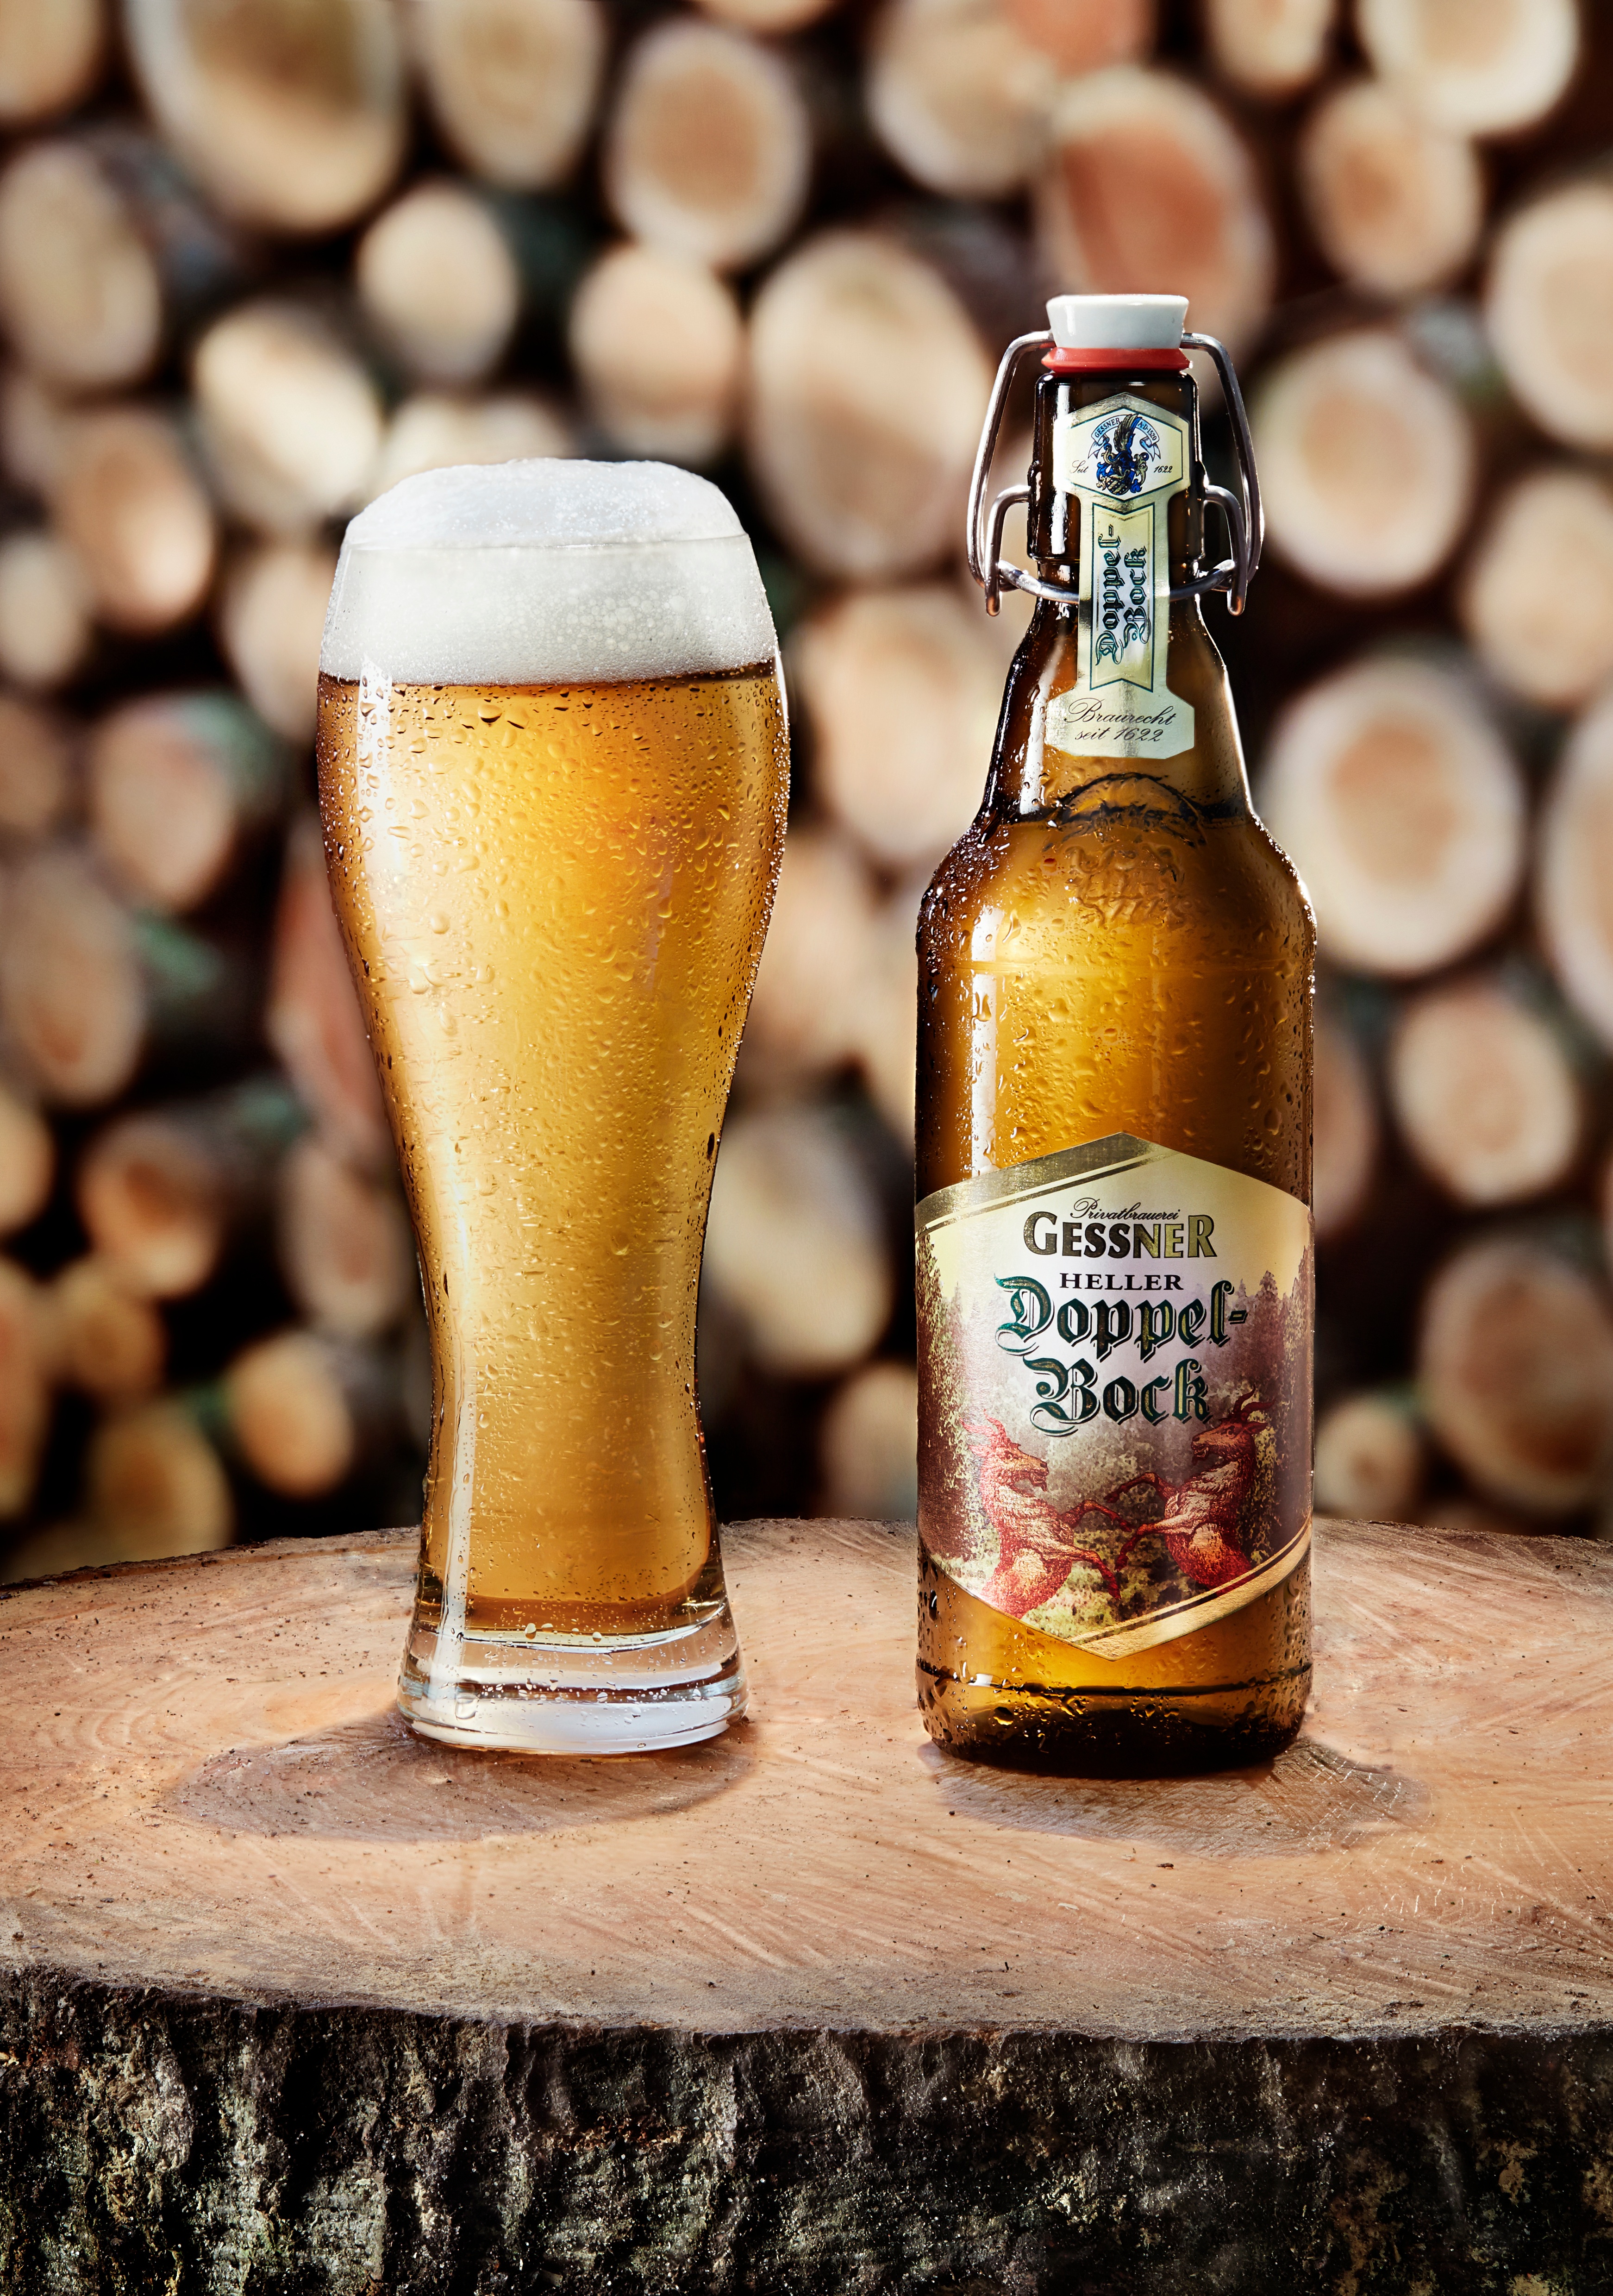
drink, bottle, beer, beer bottle, whisky, flavor, alcoholic beverage, distilled beverage